18th Aviation Brigade (United States)

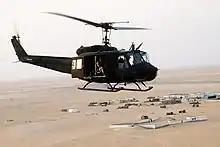
An 18th Aviation Brigade UH-1H during "Desert Shield", 1990

On the first day of the Gulf War 24 February 1991, the 101st Airborne Division (Air Assault) began its attack with its Boeing AH-64 Apaches, Bell AH-1 Cobras, 60 Sikorsky UH-60 Black Hawks and 40 Boeing CH-47 Chinooks augmented by the XVIII Airborne Corps' 18th Aviation Brigade and began lifting the 1st Brigade into what became Forward Operating Base Cobra (FOB), into Iraq and halfway to the Euphrates River. Over three hundred helicopter sorties ferried the troops and equipment into the objective area in the largest heliborne operation in military history. Four of the CH-47D Chinooks from A Co 2/159th were temporarily assigned to the 82nd airborne for the war but were released after the first day of the ground war and after objectives on MSR Texas were completed and their assistance's along with the rest of the Battalion was needed elsewhere in theatre supporting the 101st, 24ID and 82nd when called.